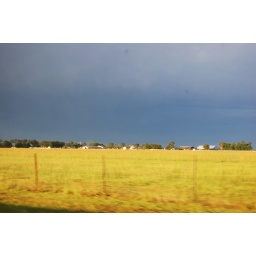
A pasture near my house. It was about to rain and the field looked crazy yellow.